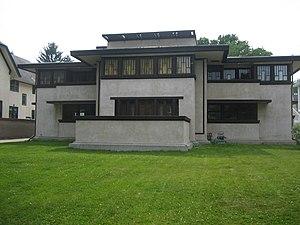
Cet article propose une liste exhaustive des réalisations de Frank Lloyd Wright. Huit d'entre elles sont classées sur la liste du patrimoine mondial de l'UNESCO depuis le 7 juillet 2019 au titre des œuvres architecturales du XXᵉ siècle de Frank Lloyd Wright.